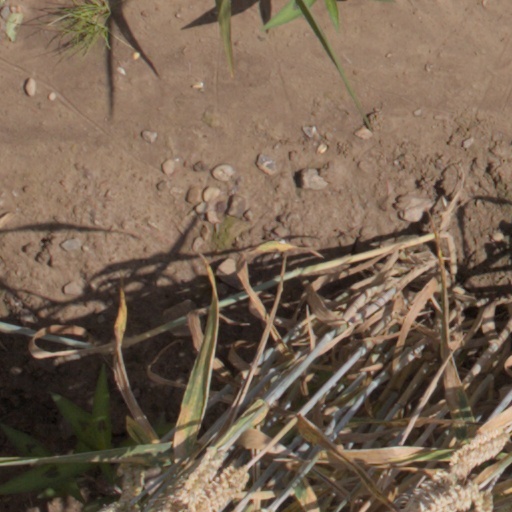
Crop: wheat